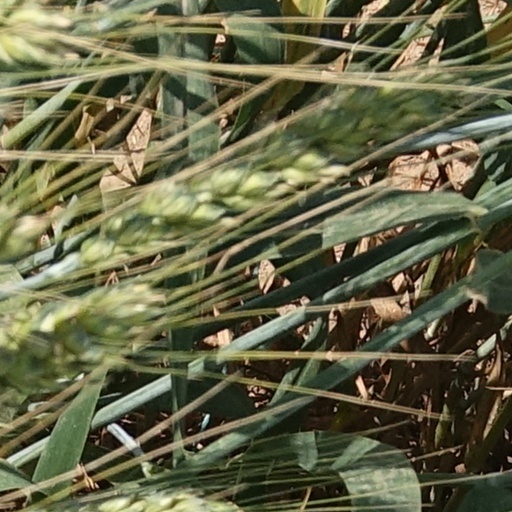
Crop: wheat